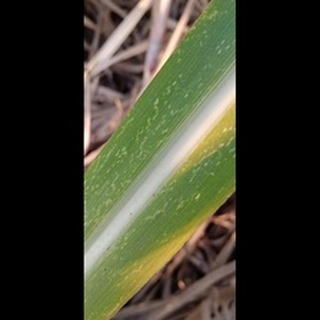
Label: sugarcane_mosaic